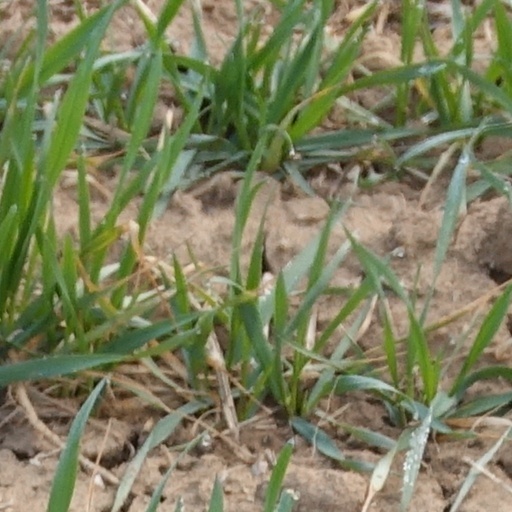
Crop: wheat